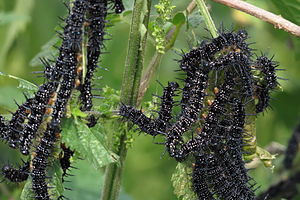
Dagpåfugleøje
Larver
Dagpåfugleøje er en sommerfugl i takvingefamilien. Den er udbredt i næsten hele Europa og østpå gennem den tempererede del af Asien til Japan. I Danmark findes den over hele landet, selv på mindre øer. Dagpåfugleøjen strejfer en del om og kan både ses i det åbne land og i villakvarterer, hvor der er mange blomster. Flest ses dog på fugtige, frodige steder langs skovbryn, i skovlysninger, moser og ved søer, hvor brændenælden vokser. De første overvintrende sommerfugle ses allerede i marts, mens de første nye eksemplarer dukker op omkring 20. juli. I september bliver der færre sommerfugle, idet de nu finder steder at overvintre. Dagpåfugleøjen kan vandre over forholdsvis store afstande – op til flere hundrede kilometer. Derfor kan man af og til møde den på Færøerne, selvom den ikke almindeligvis er hjemmehørende der.